Gloria Gaitán

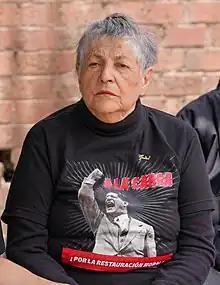

Gloria Amparo de las Mercedes Gaitán Jaramillo (born 20 September 1937) is a Colombian writer, diplomat, and politician. She was a member of the Chamber of Representatives from 1970 to 1974, and served as Colombia's ambassador to Romania in 1982.